Klaukkala

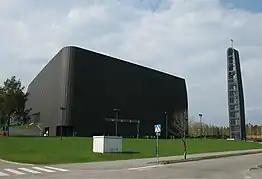
The modern-styled Lutheran Klaukkala Church from 2004.

In 2017 a new multipurpose building called "Monikko" was built, to the Klaukkala sports area. Monikko hosts a number of events, including entertainment as music and stand-up shows. Tennis, squash and ice hockey halls are also located near the sports area along the Lepsämä road. Many of Nurmijärvi's sports clubs operates in Klaukkala, such as SB-Pro and Nurmijärven Jalkapalloseura (also in Rajamäki).